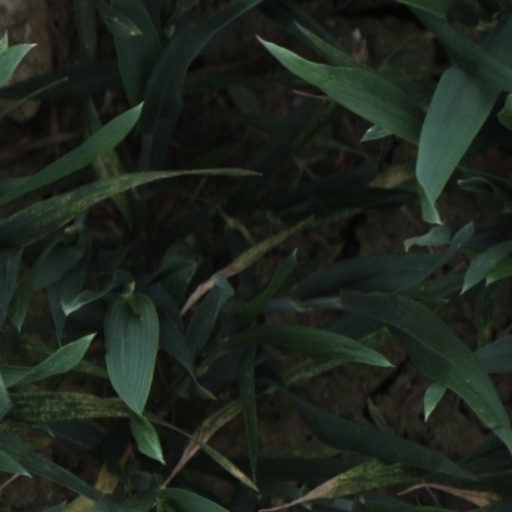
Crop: wheat